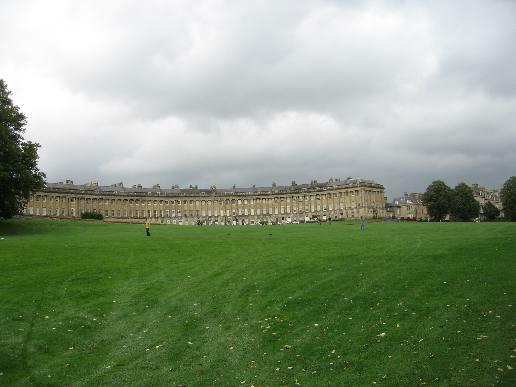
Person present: No